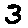
Label: 3